Can Mario Museum

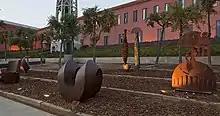
Museo Can Mario

Since April 2011, 33 sculptures by artists from the Empordà region of Catalonia have been placed in the Gardens of Can Mario, as permanent, open air exhibits. In October of the same year the Empordà Gallery was opened in the Museum, for holding temporary exhibitions of artists from the region.